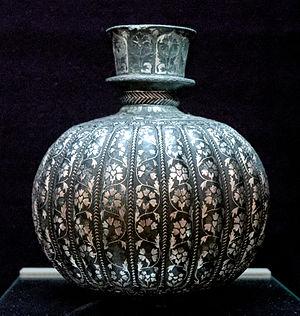
Base de houka.
L'art moghol est l'art produit en Inde sous la dynastie des grands Moghols, c'est-à-dire entre 1528 et 1858. Il se manifeste à la fois dans l'architecture, l'art du livre et la fabrication d'objets d'art en pierre dure, en bois et en métal principalement.
Aquamanile : récipient destiné au lavage des mains ; il prend généralement des formes animales.